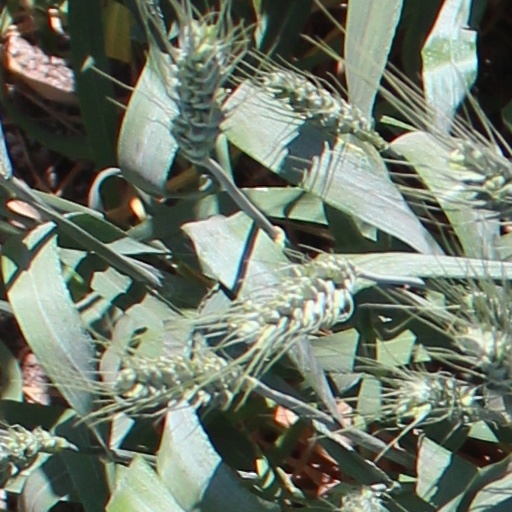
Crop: wheat